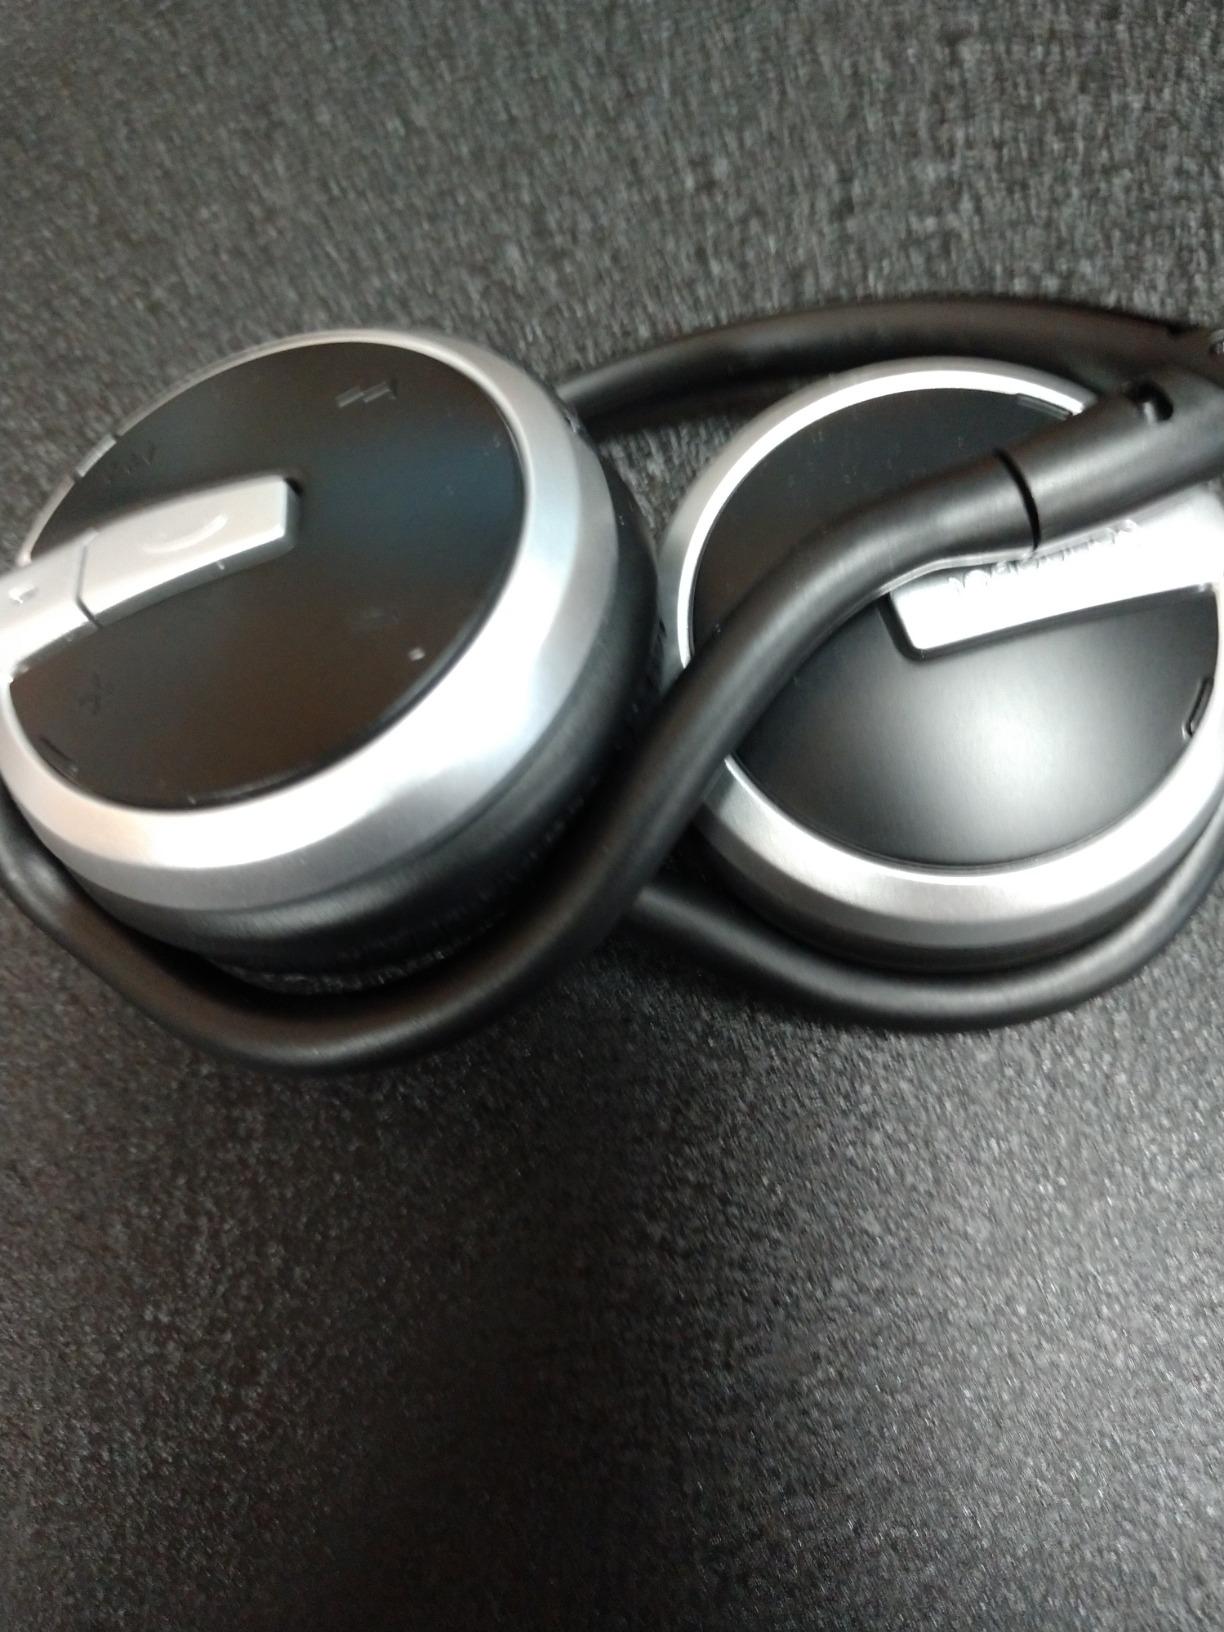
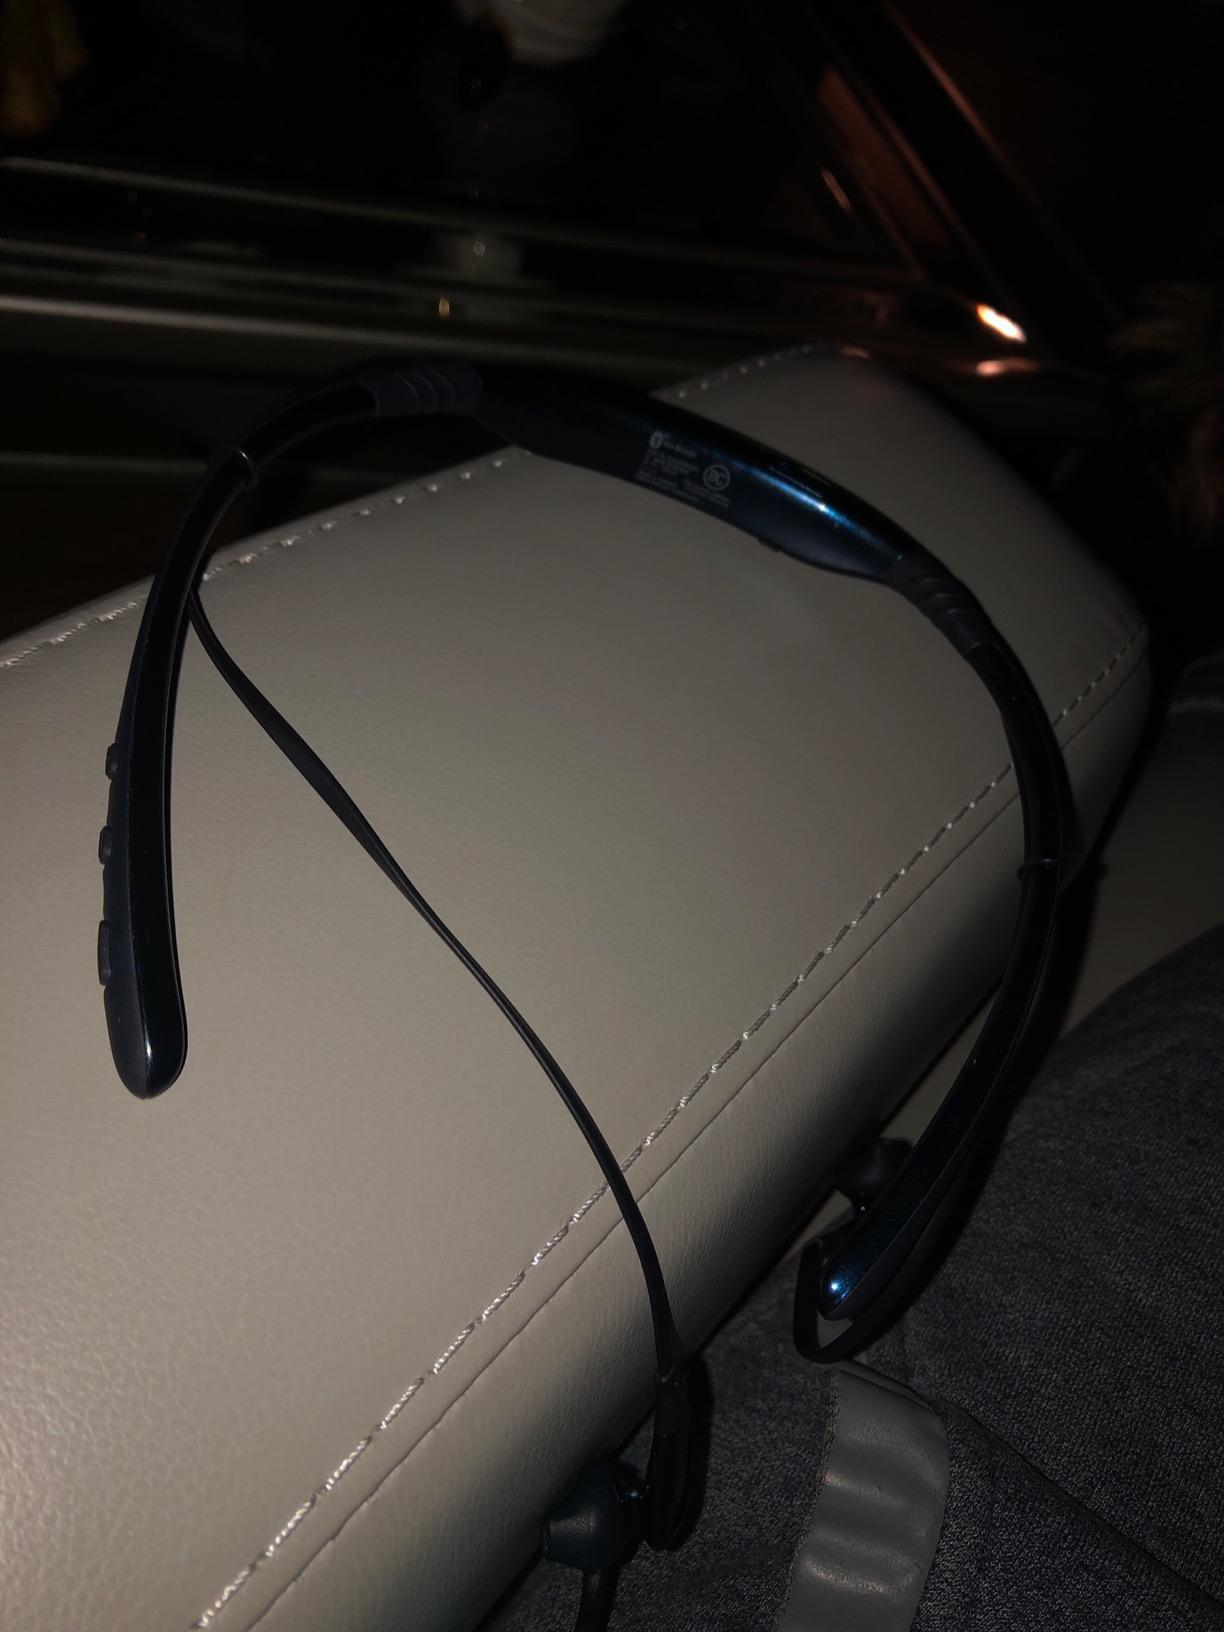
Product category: headphones
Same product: no